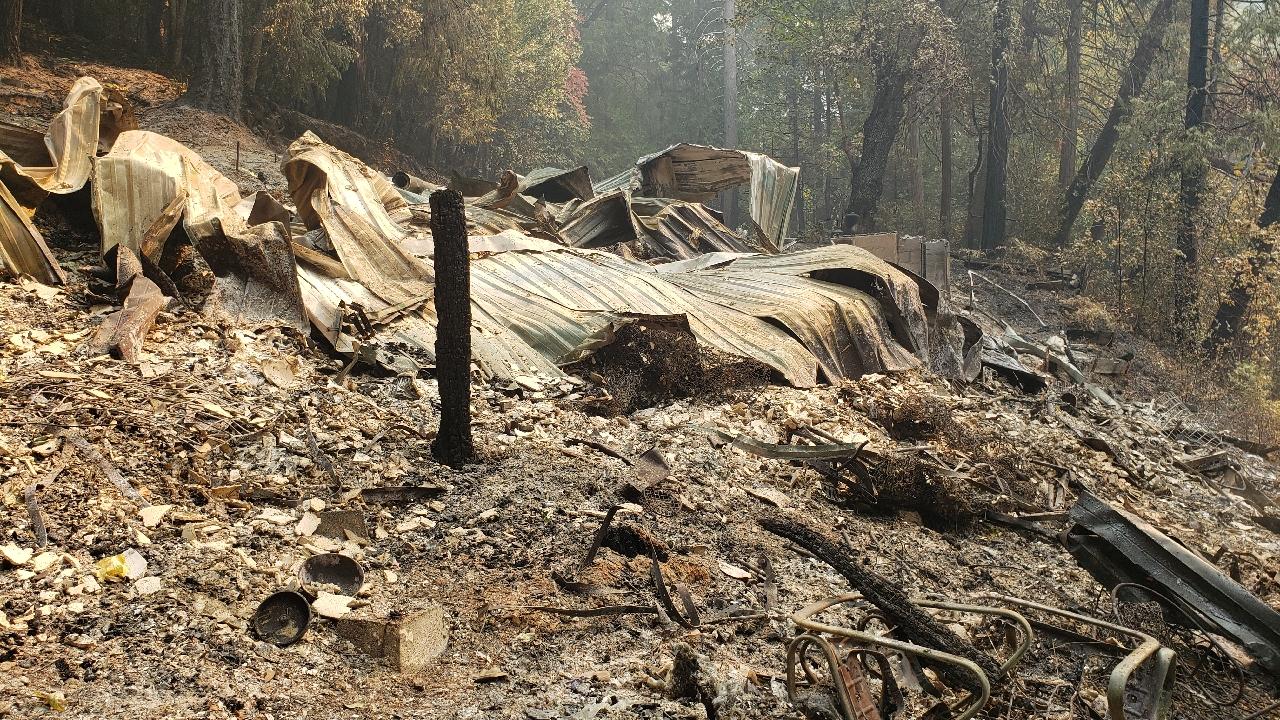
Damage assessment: destroyed